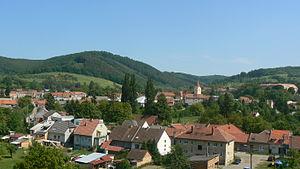
Koryčany est une commune du district de Kroměříž, dans la région de Zlín, en Tchéquie. Sa population s'élevait à 2 765 habitants en 2018.